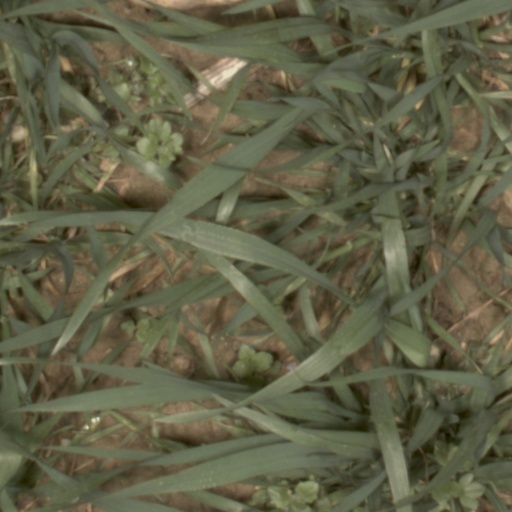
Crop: wheat